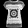
Label: Shirt